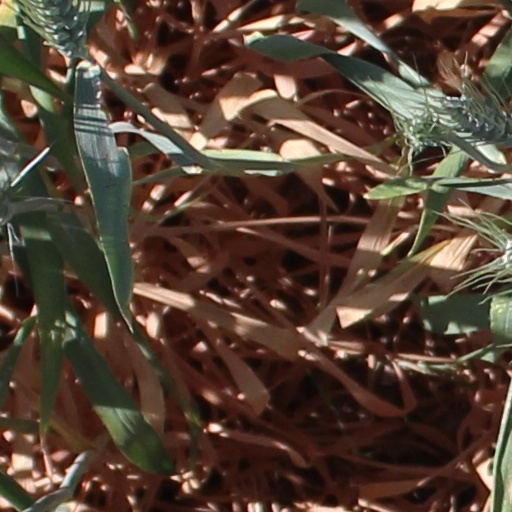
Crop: wheat